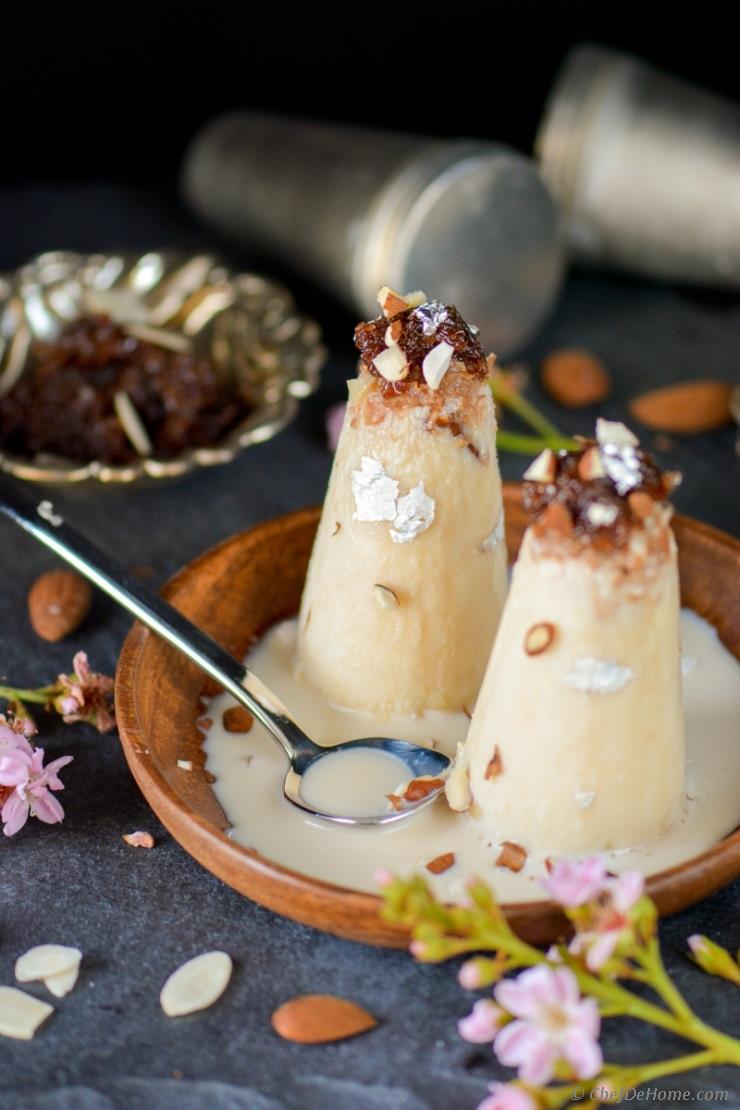
Dish: kulfi